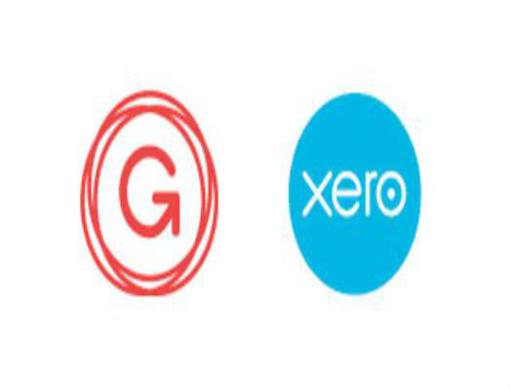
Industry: Others